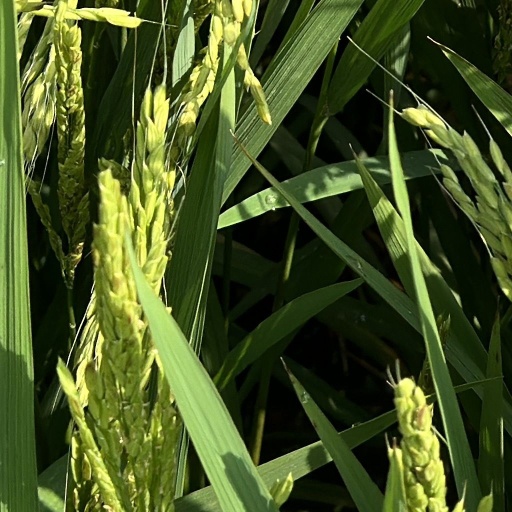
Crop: rice